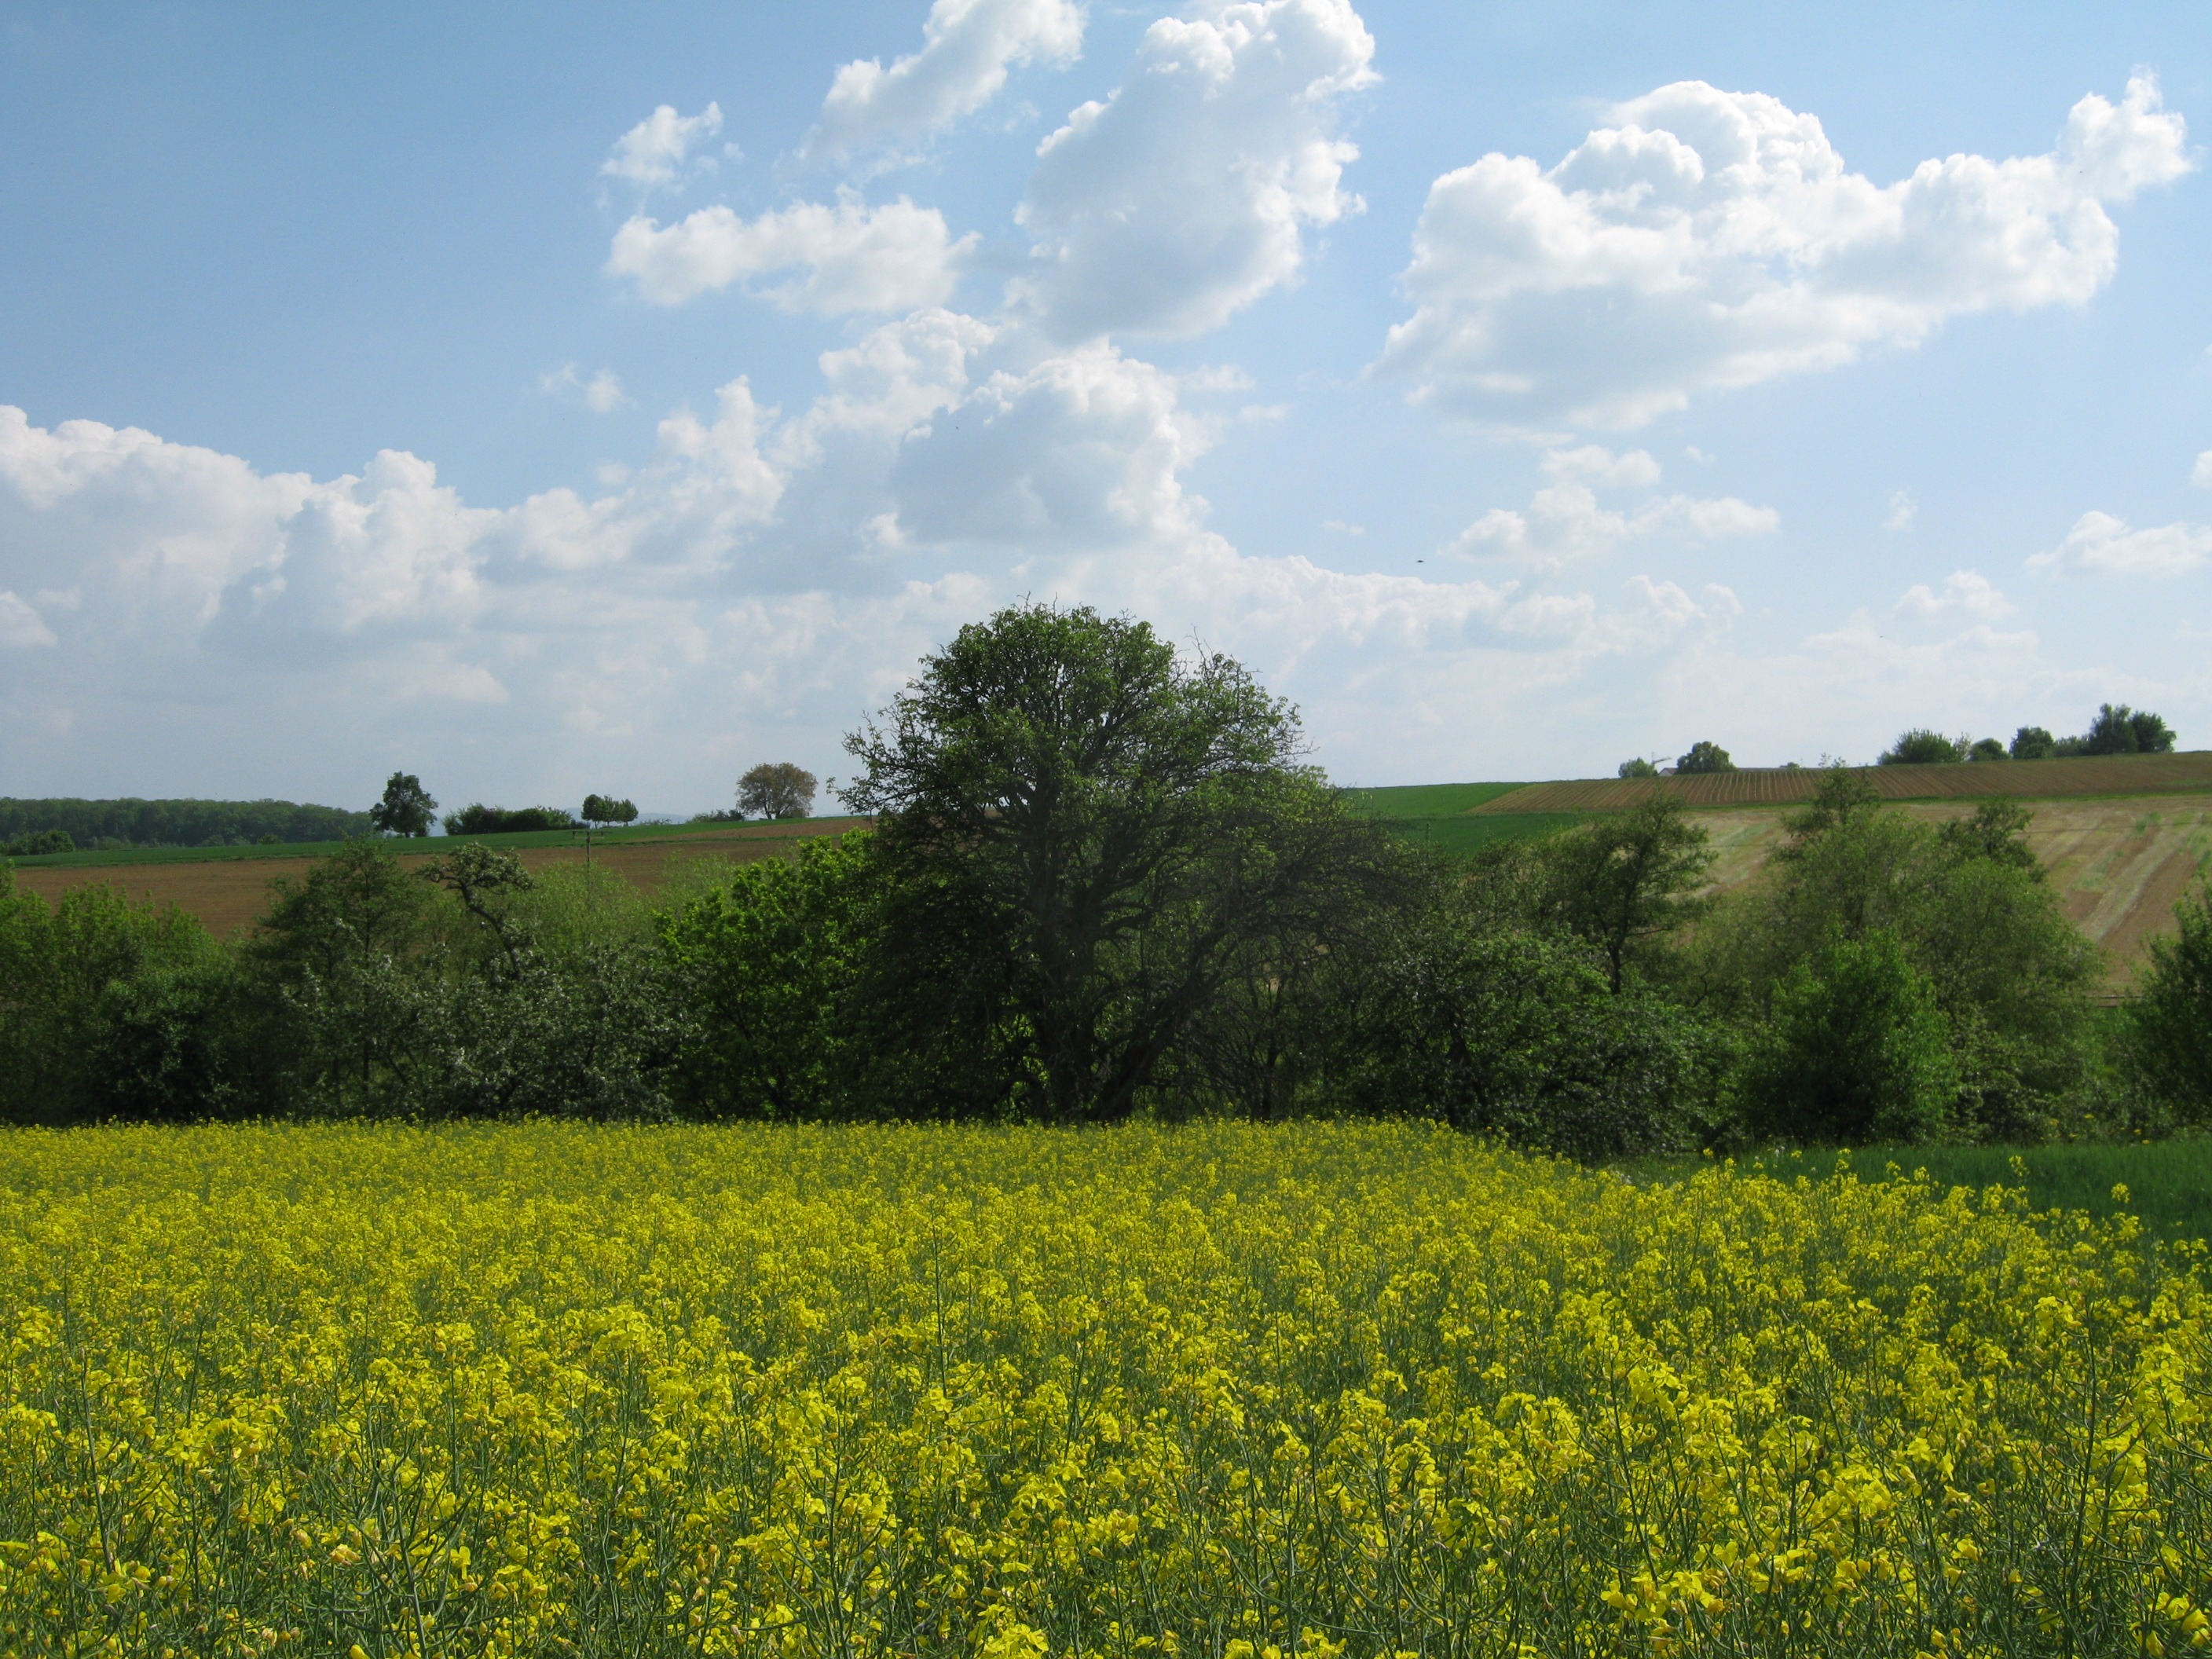
grass, plant, sky, field, farm, meadow, prairie, flower, food, spring, produce, vegetable, crop, pasture, blue, agriculture, plain, rapeseed, flowers, trees, clouds, grassland, canola, ecosystem, brassica, rural area, flowering plant, grass family, land plant, mustard plant, mustard and cabbage family, brassica rapa